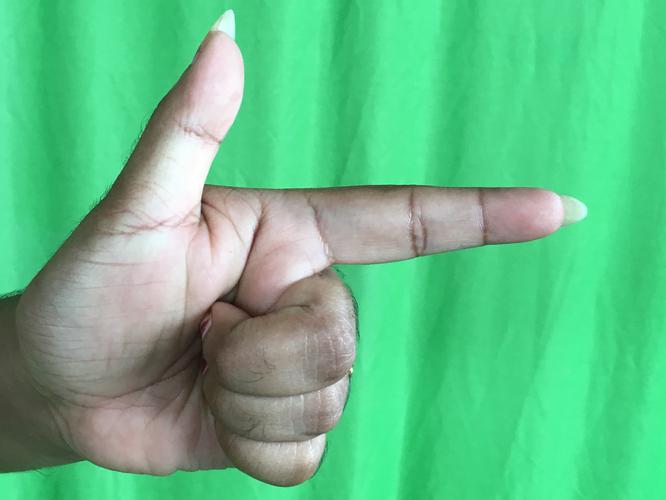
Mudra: Chandrakala
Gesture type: single_hand